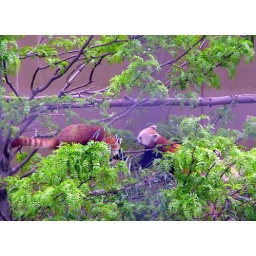
this is the giant panda's view of the red panda pair...spotted in the trees from panda cafe'...